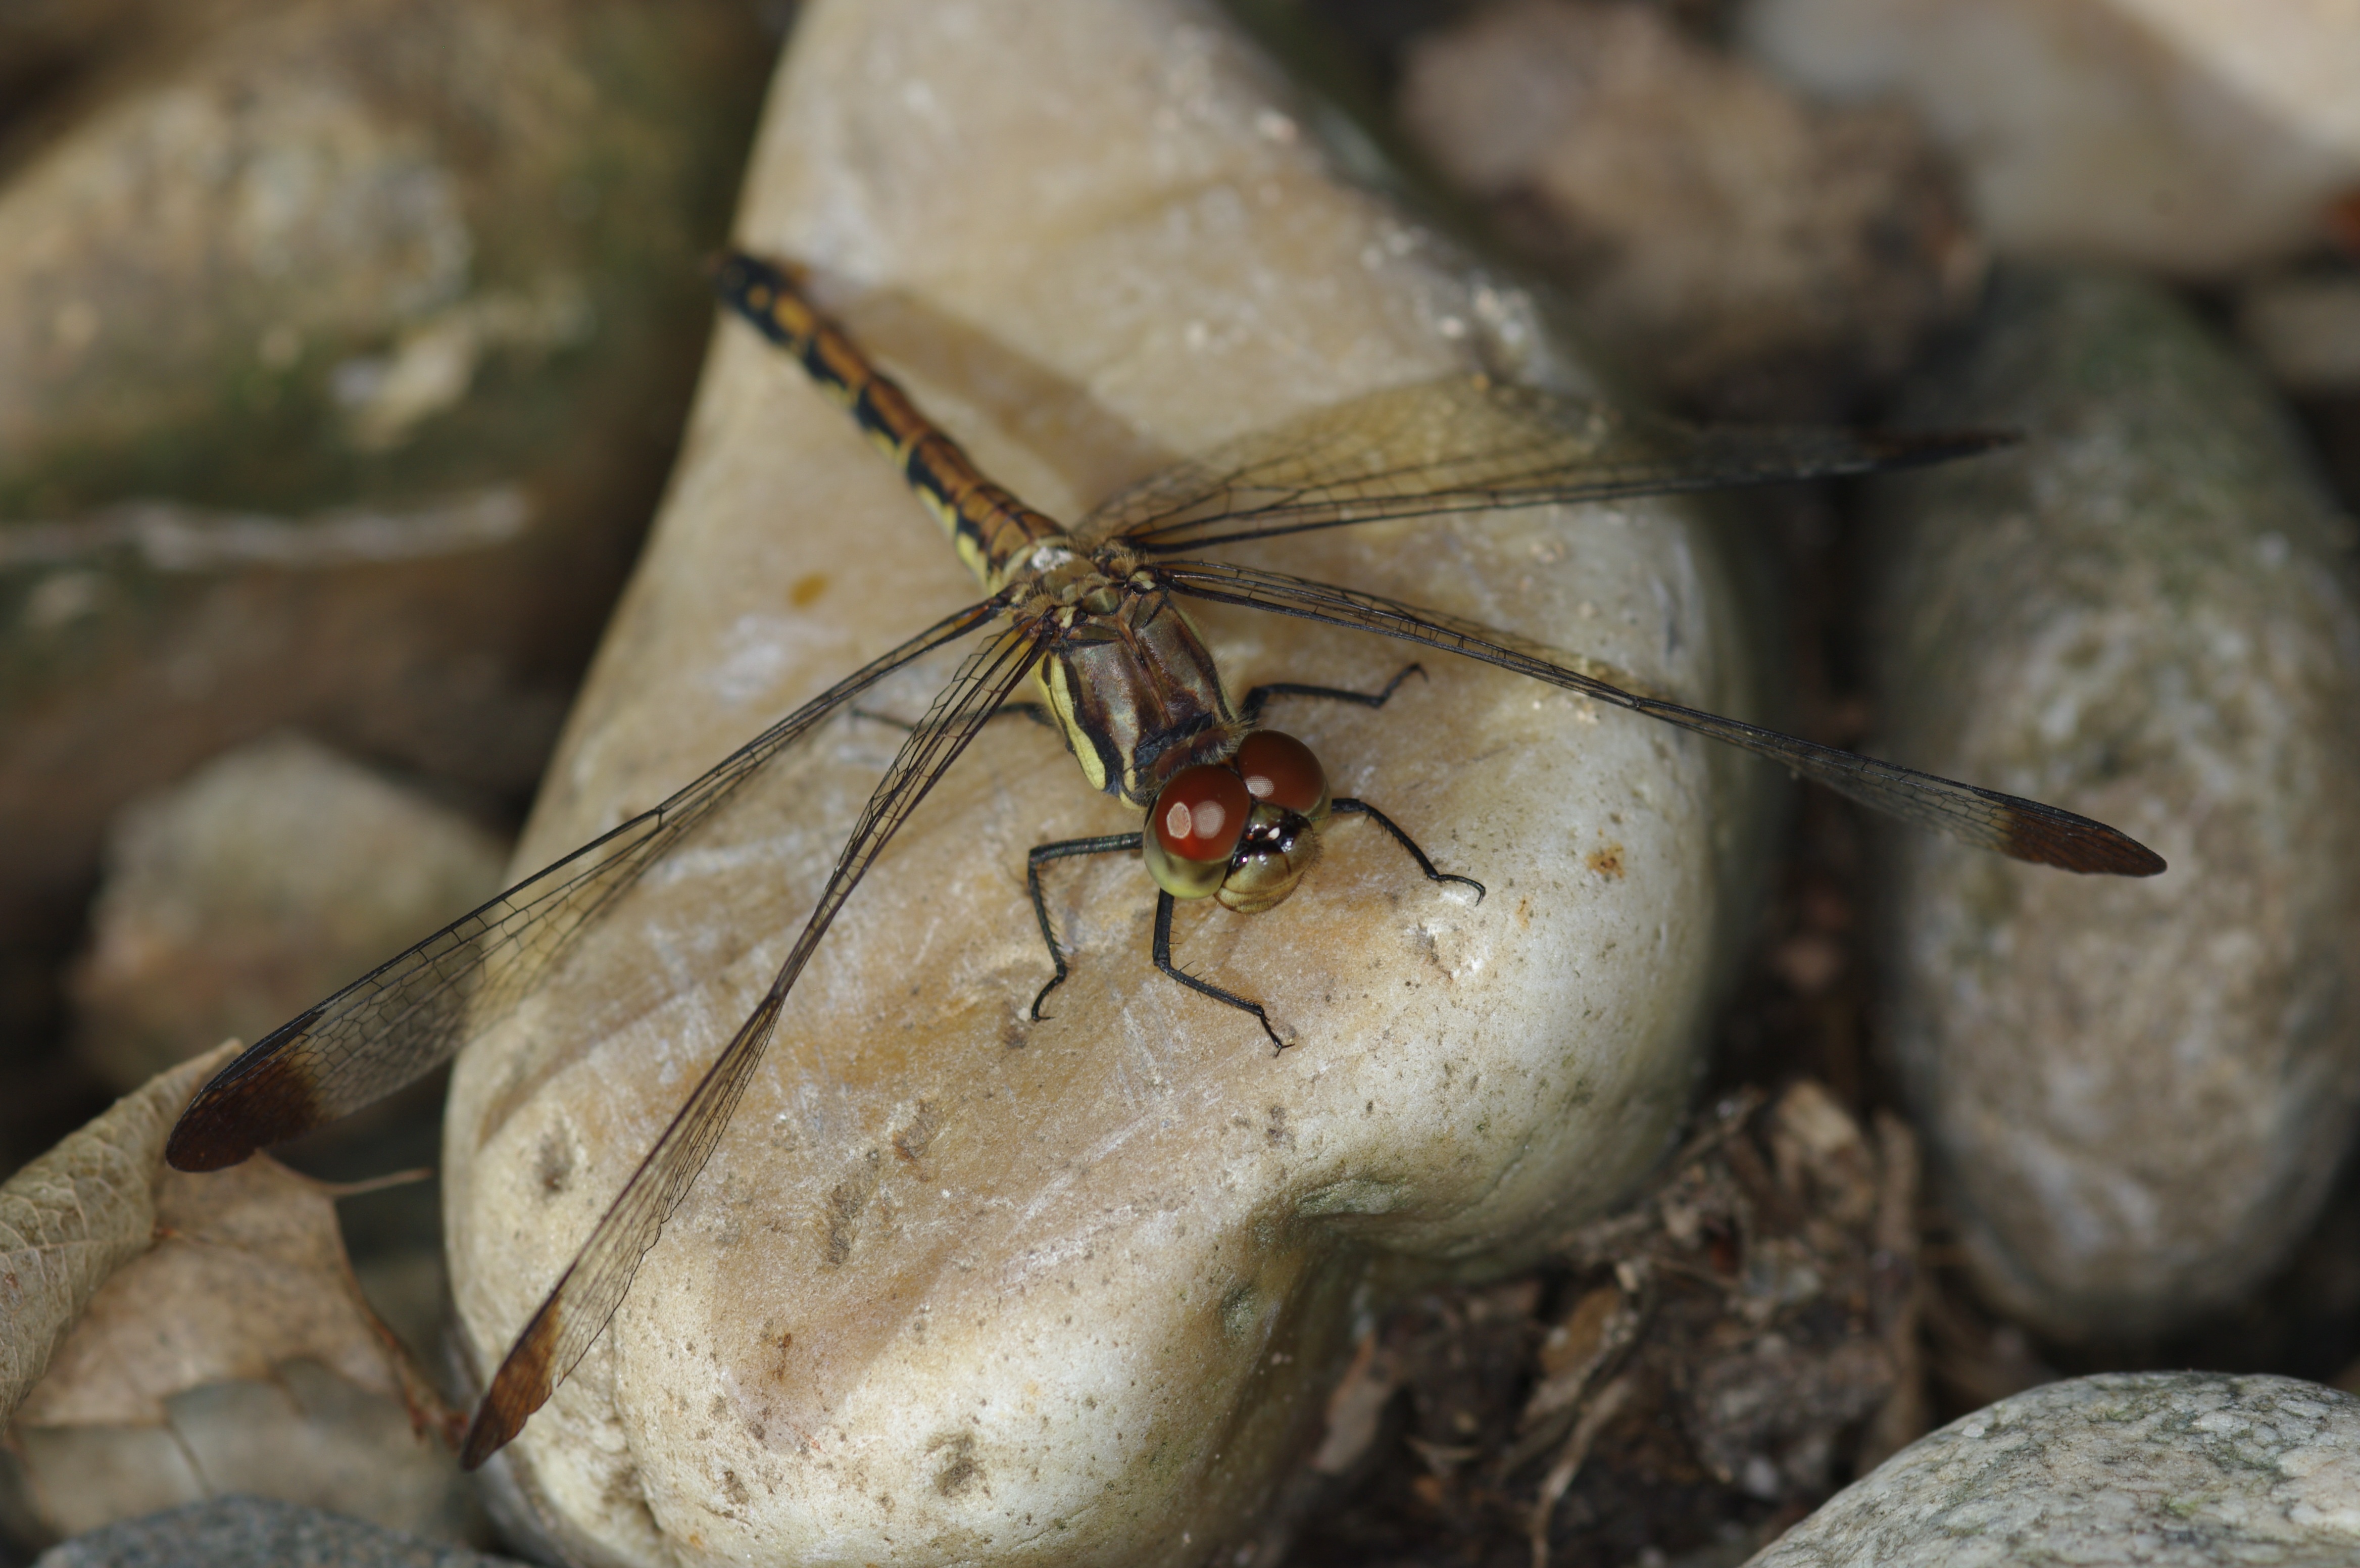
insect, fauna, macro photography, close up, invertebrate, wildlife, arthropod